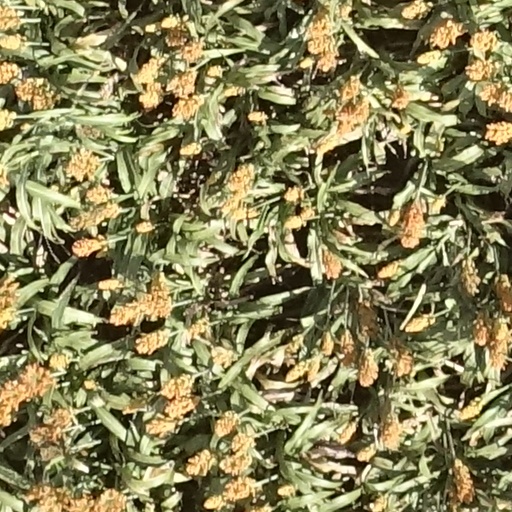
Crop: sorghum